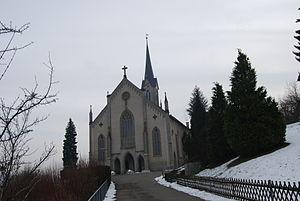
Villmergen est une commune suisse du canton d'Argovie, située dans le district de Bremgarten.